James H. Kelly

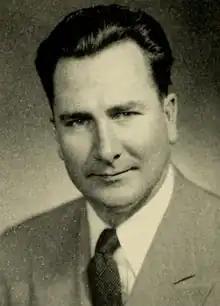
James H. Kelly

James H. Kelly (October 15, 1919 – July 13, 1984) was an American politician who served as Boston Fire Commissioner and a member of the Massachusetts House of Representatives.